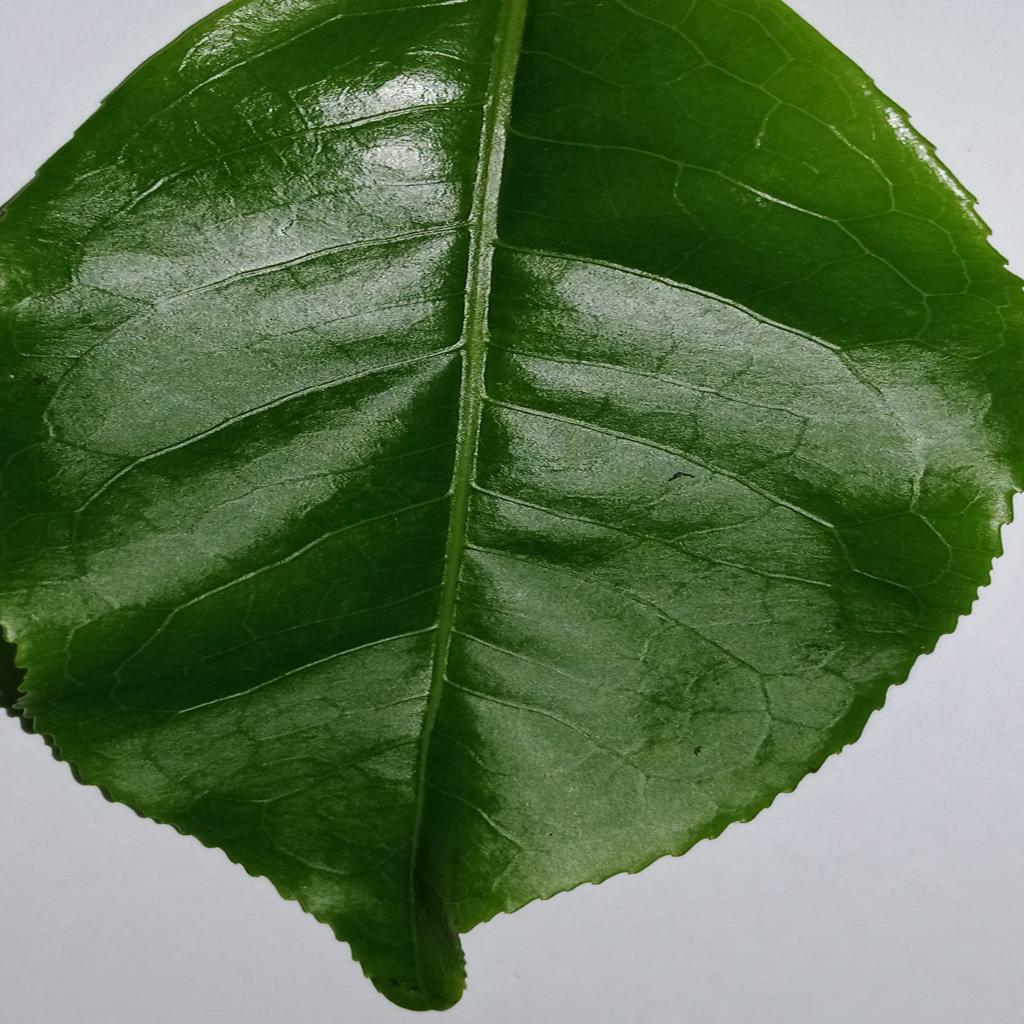
Label: Healthy